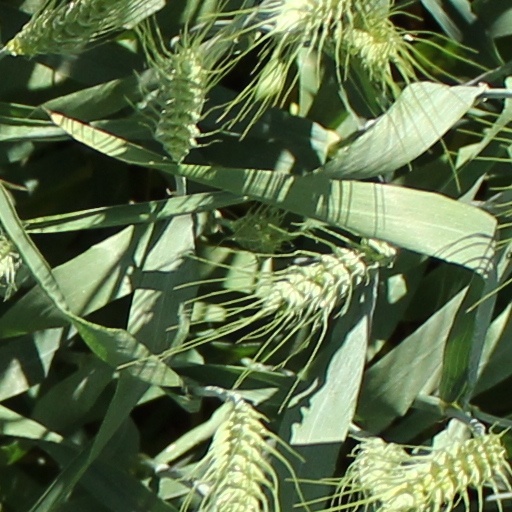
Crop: wheat